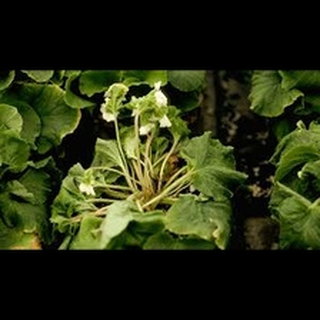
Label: wheat_common_root_rot